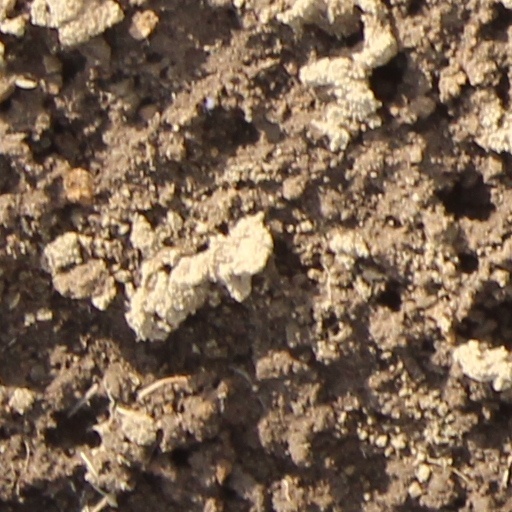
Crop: wheat